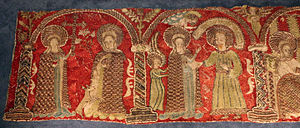
Middelalderbroderi
Birgittabroderi, cirka 1490, silke-, guld- og sølvtråd på hørlærred. Finlands National Museum.
Middelalderbroderi blev udført af fromme kvinder og professionelle håndværkere i de mest komplicerede teknikker og materialer. De broderede med silke og uld og med juveler, kostbare tekstiler og guld og sølv.